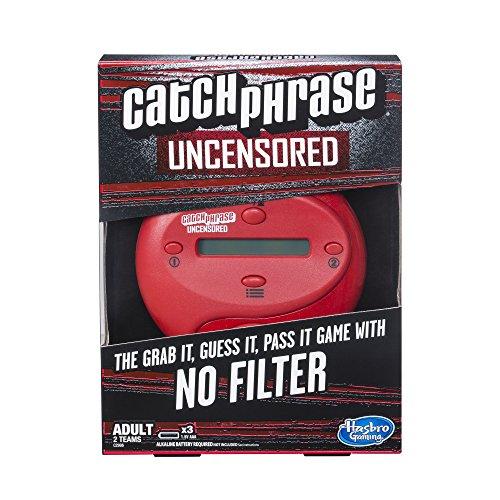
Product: Catch Phrase: Uncensored (Amazon Exclusive)
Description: Electronic Catch Phrase game challenges teams to guess adult words and phrases.
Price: $12.99
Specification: ProductDimensions:1.6x7.9x10.5inches|ItemWeight:10.9ounces|ShippingWeight:10.9ounces(Viewshippingratesandpolicies)|DomesticShipping:ItemcanbeshippedwithinU.S.|InternationalShipping:ThisitemcanbeshippedtoselectcountriesoutsideoftheU.S.LearnMore|ASIN:B06XKSY61C|Itemmodelnumber:C2986|Manufacturerrecommendedage:18yearsandup|Batteries:3AAAbatteriesrequired.